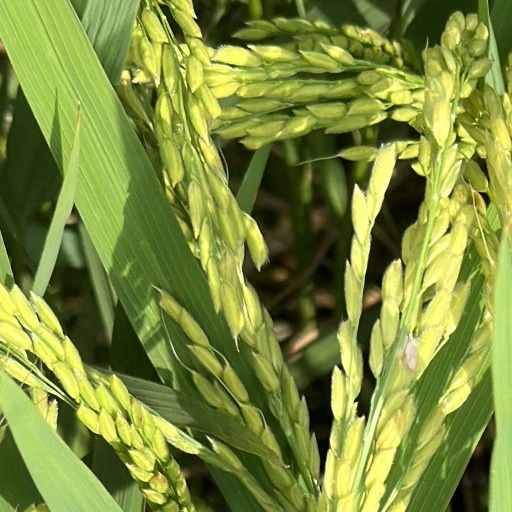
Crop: rice